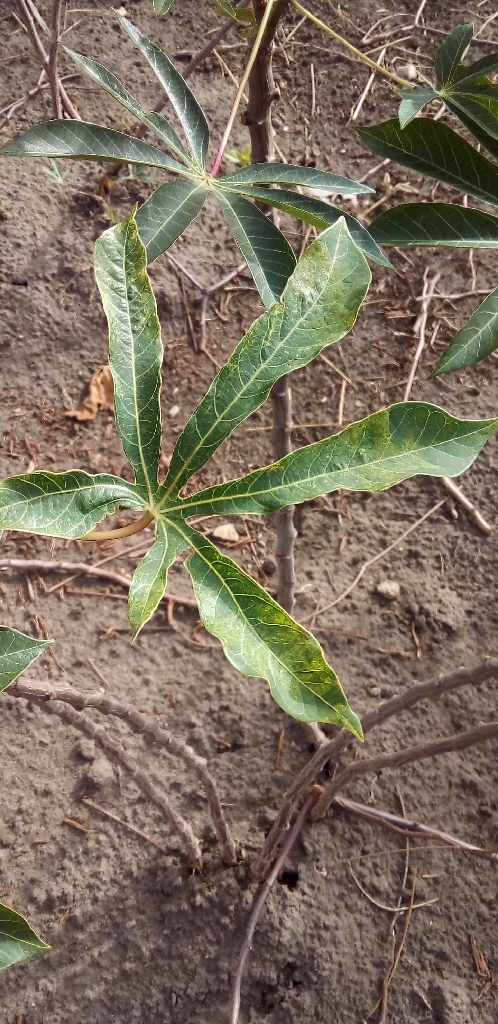
Label: cassava mosaic disease (cmd)